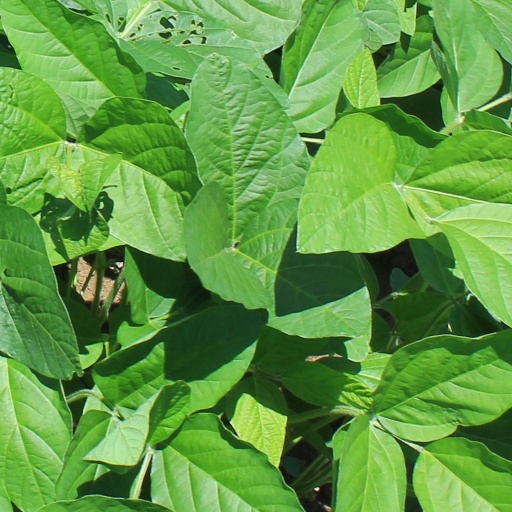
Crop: soybean